Andrew Forman

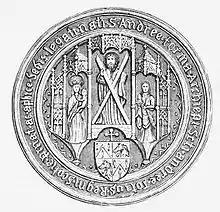

Andrew Forman (11 March 1521) was a Scottish diplomat and prelate who became Bishop of Moray in 1501, Archbishop of Bourges in France, in 1513, Archbishop of St Andrews in 1514 as well as being Commendator of several monasteries.